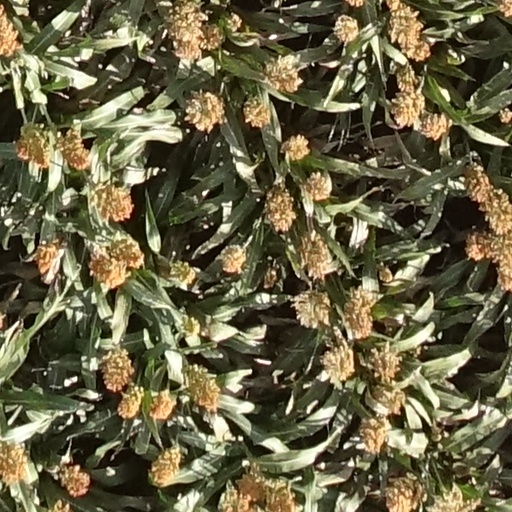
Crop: sorghum